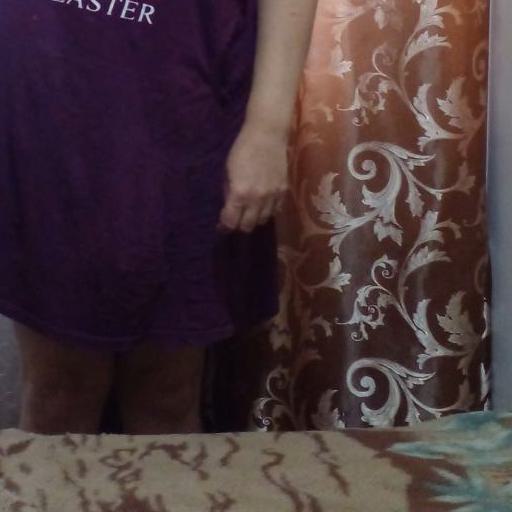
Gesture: no_gesture